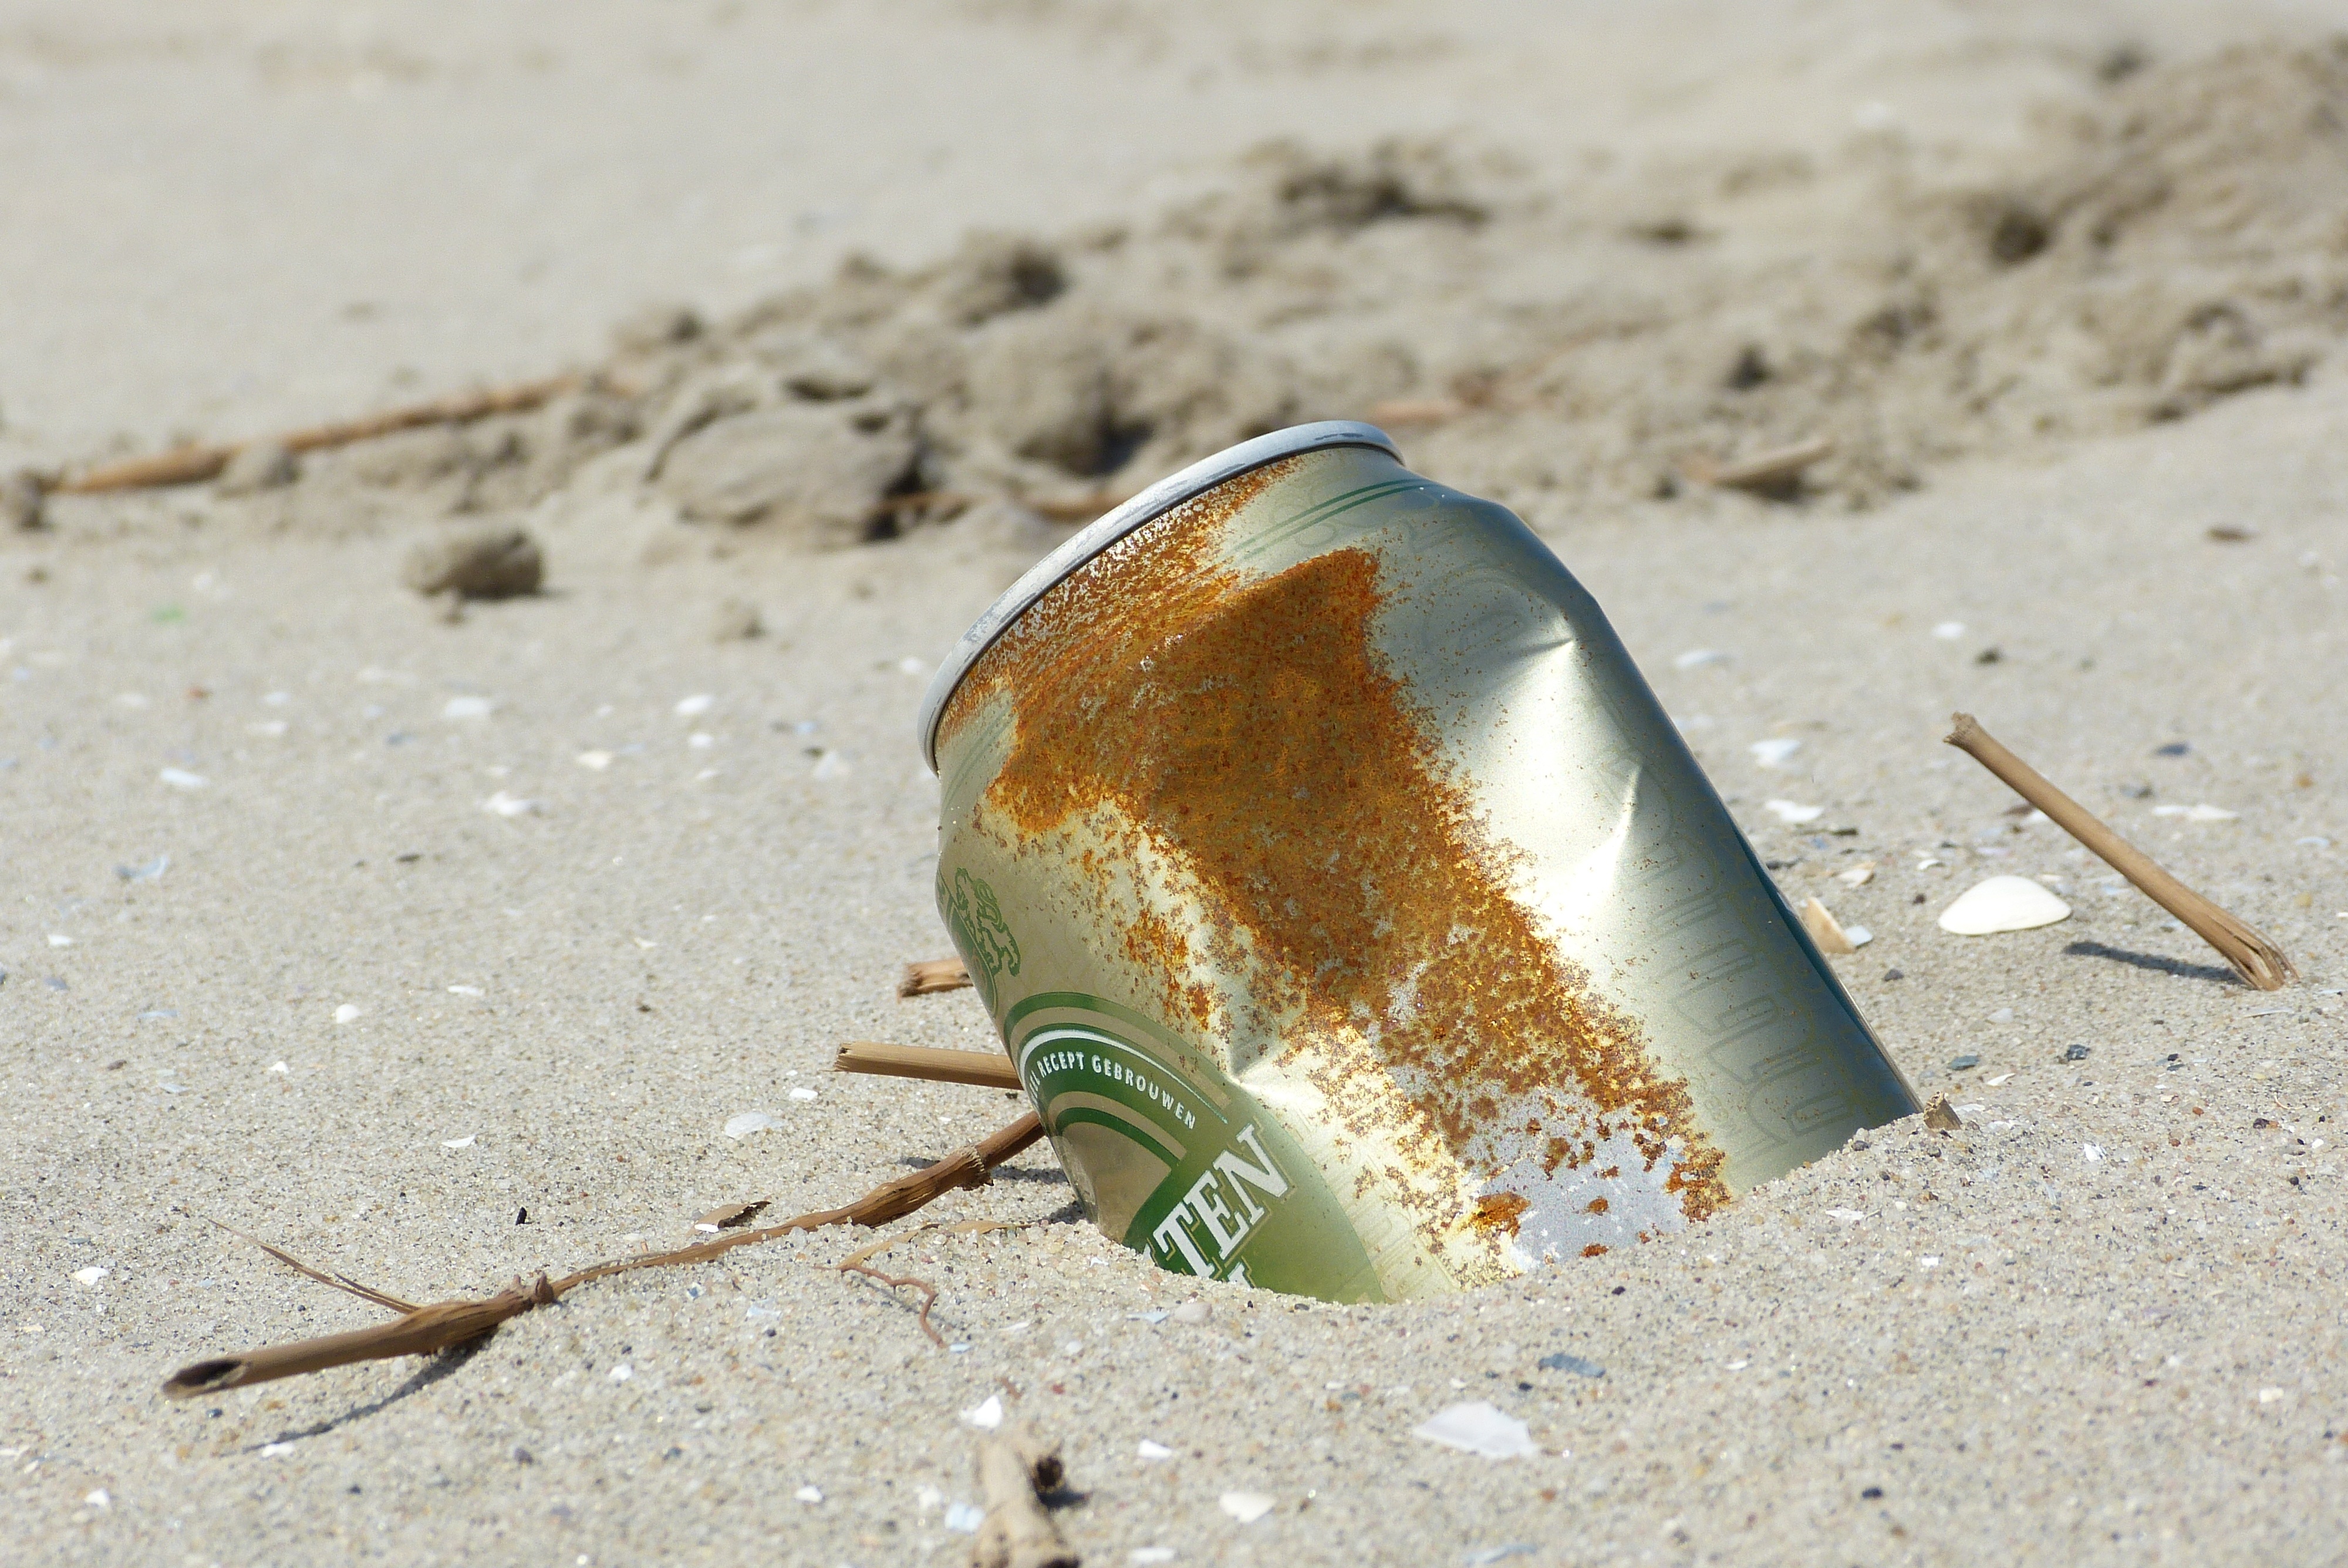
beach, sea, water, sand, dune, coastline, dirt, metal, fauna, invertebrate, ecology, close up, netherlands, waste, garbage, pollution, marram grass, north sea, macro photography, marine biology, snails and slugs